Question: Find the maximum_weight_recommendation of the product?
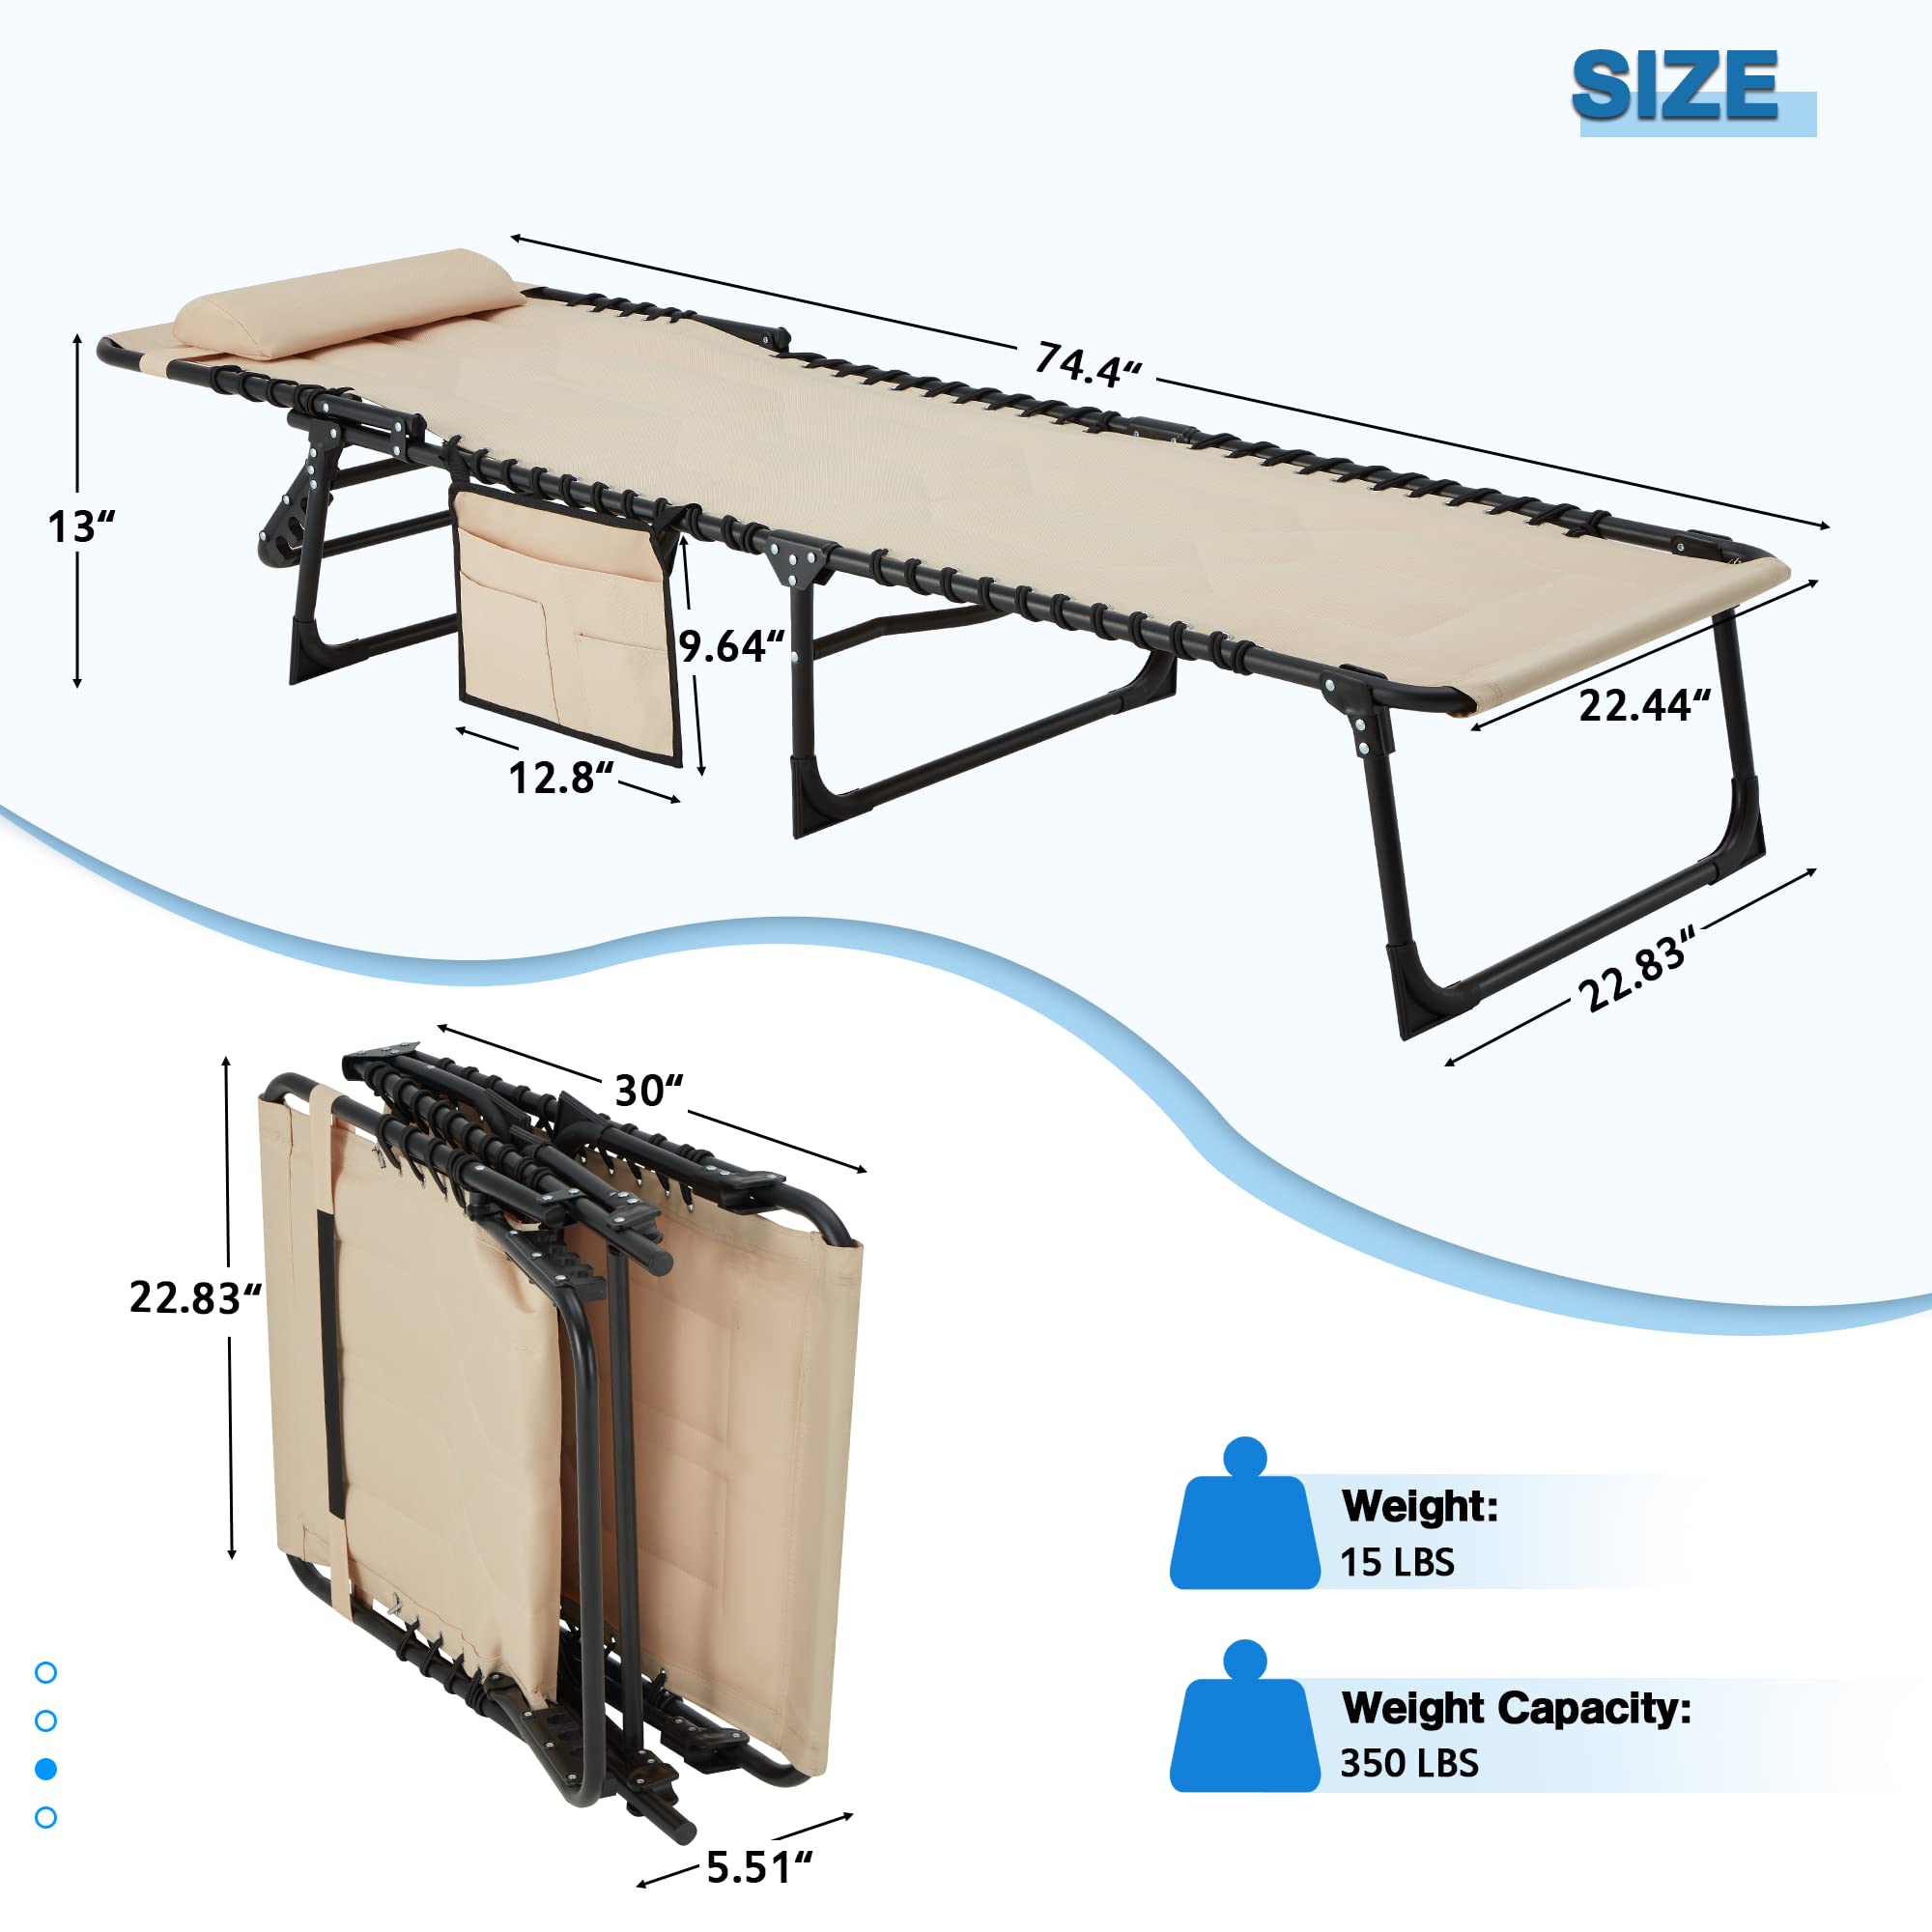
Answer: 350 pound